Carlos Marchena

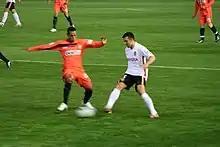
Marchena (right) tackling Sevilla's Luís Fabiano in 2007

During the Champions League match against Inter Milan on 6 March 2007, Marchena was involved in the on-pitch melee sparked by his teammate David Navarro: the former appeared to kick Inter defender Nicolás Burdisso after an angry exchange of words and, after the latter punched the Argentine's nose, a scuffle took place with several of Burdisso's teammates chasing Navarro all the way into the dressing room.